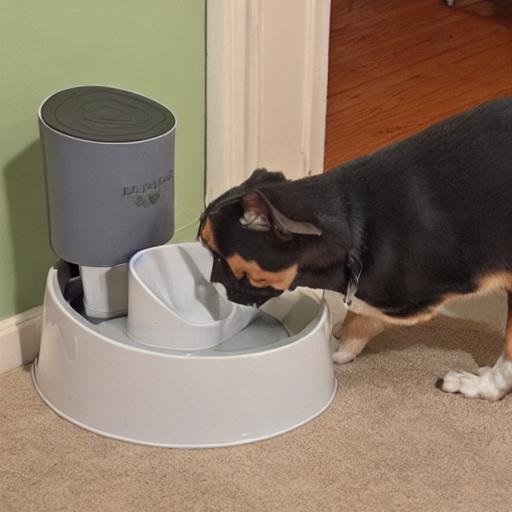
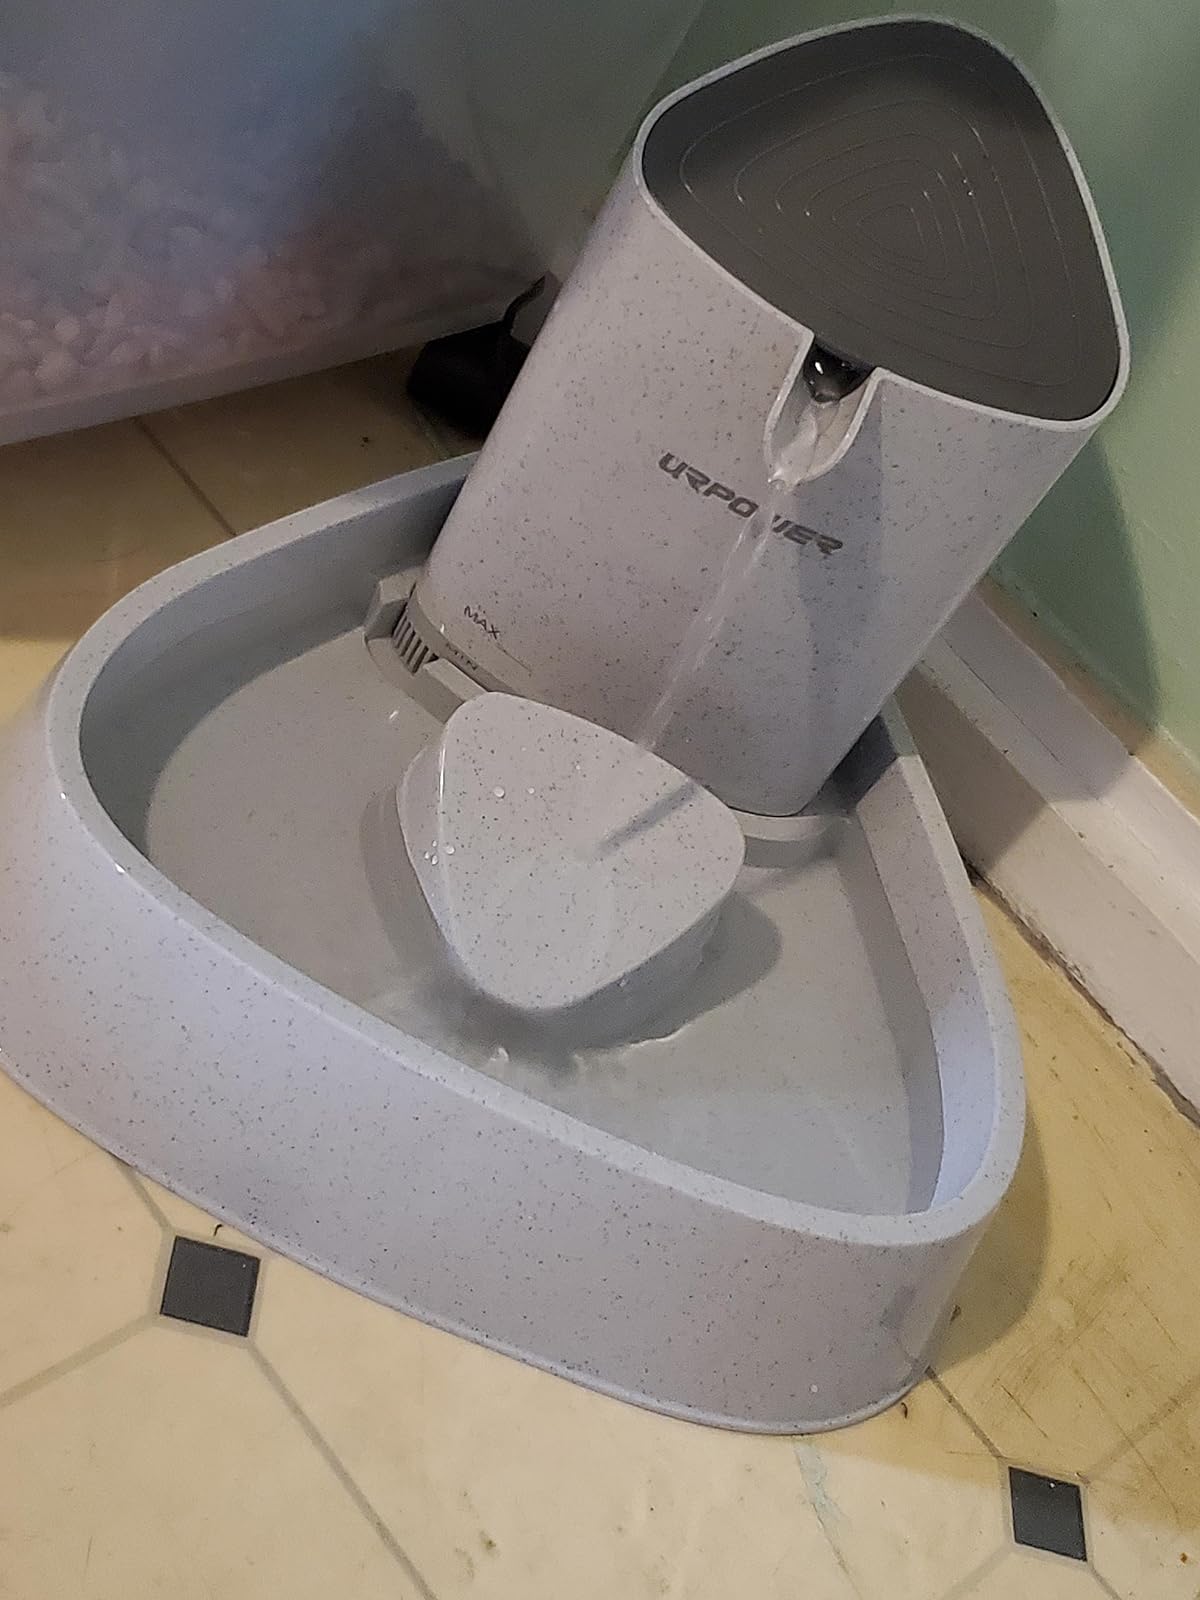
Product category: items_bowl
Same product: no